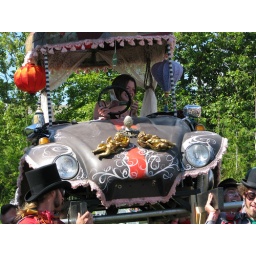
Raffle winner on her way to trading in her car for a new custom bike